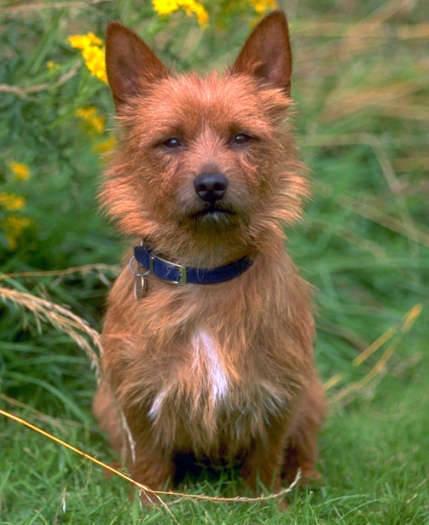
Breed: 202-n000020-Australian_terrier